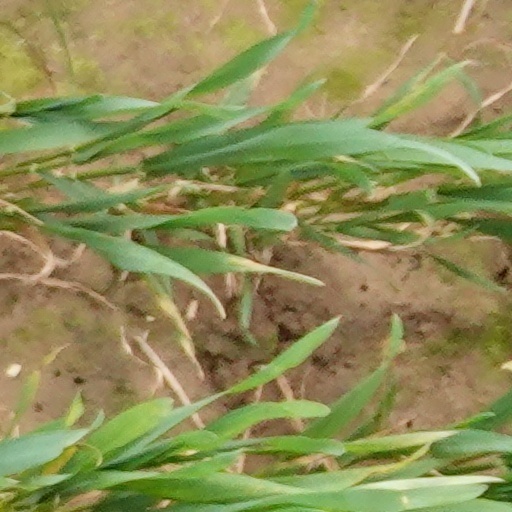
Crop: wheat